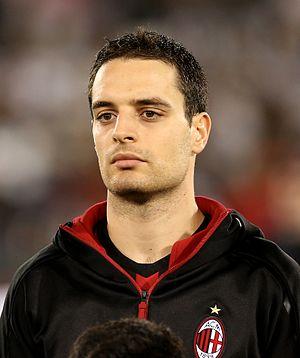
Giacomo Bonaventura, né le 22 août 1989 à San Severino Marche, est un footballeur international italien évoluant au poste de milieu de terrain dans le club italien de l'AC Milan en Serie A.